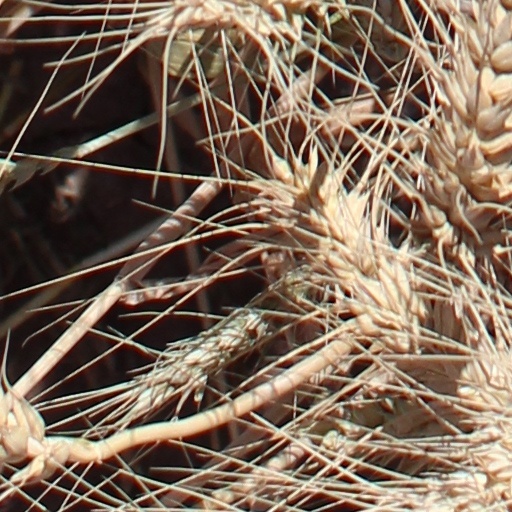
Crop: wheat